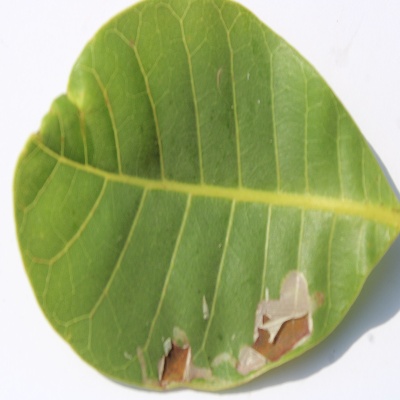
Crop: Cashew
Condition: leaf miner